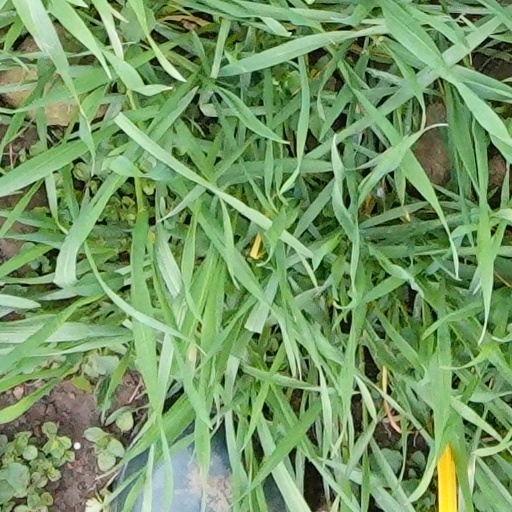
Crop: wheat